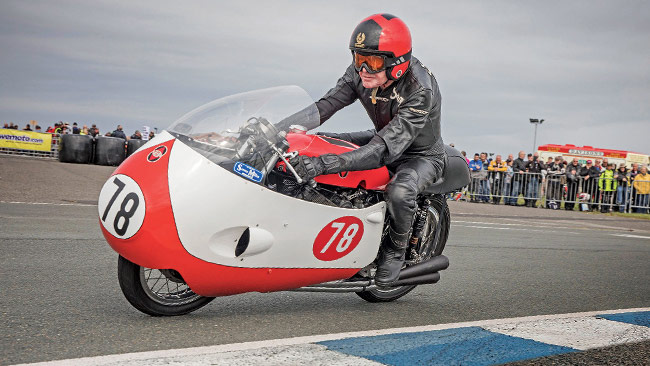
Gender: men